Byomkesh (2014 TV series)

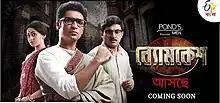
Official poster

Byomkesh was a 2014 Indian Bengali crime fiction television series based on the Bengali sleuth "Byomkesh Bakshi" created by Sharadindu Bandyopadhyay. The series starred Gaurav Chakrabarty, Saugata Bandyopadhyay and Ridhima Ghosh as Byomkesh Bakshi, Ajit and Satyabati respectively. The series premiered on 20 November 2014 on Colors Bangla channel and is due to end on 14 November 2015. This series was re-run on 4 March 2024. The first episode was narrated by Sabyasachi Chakrabarty.